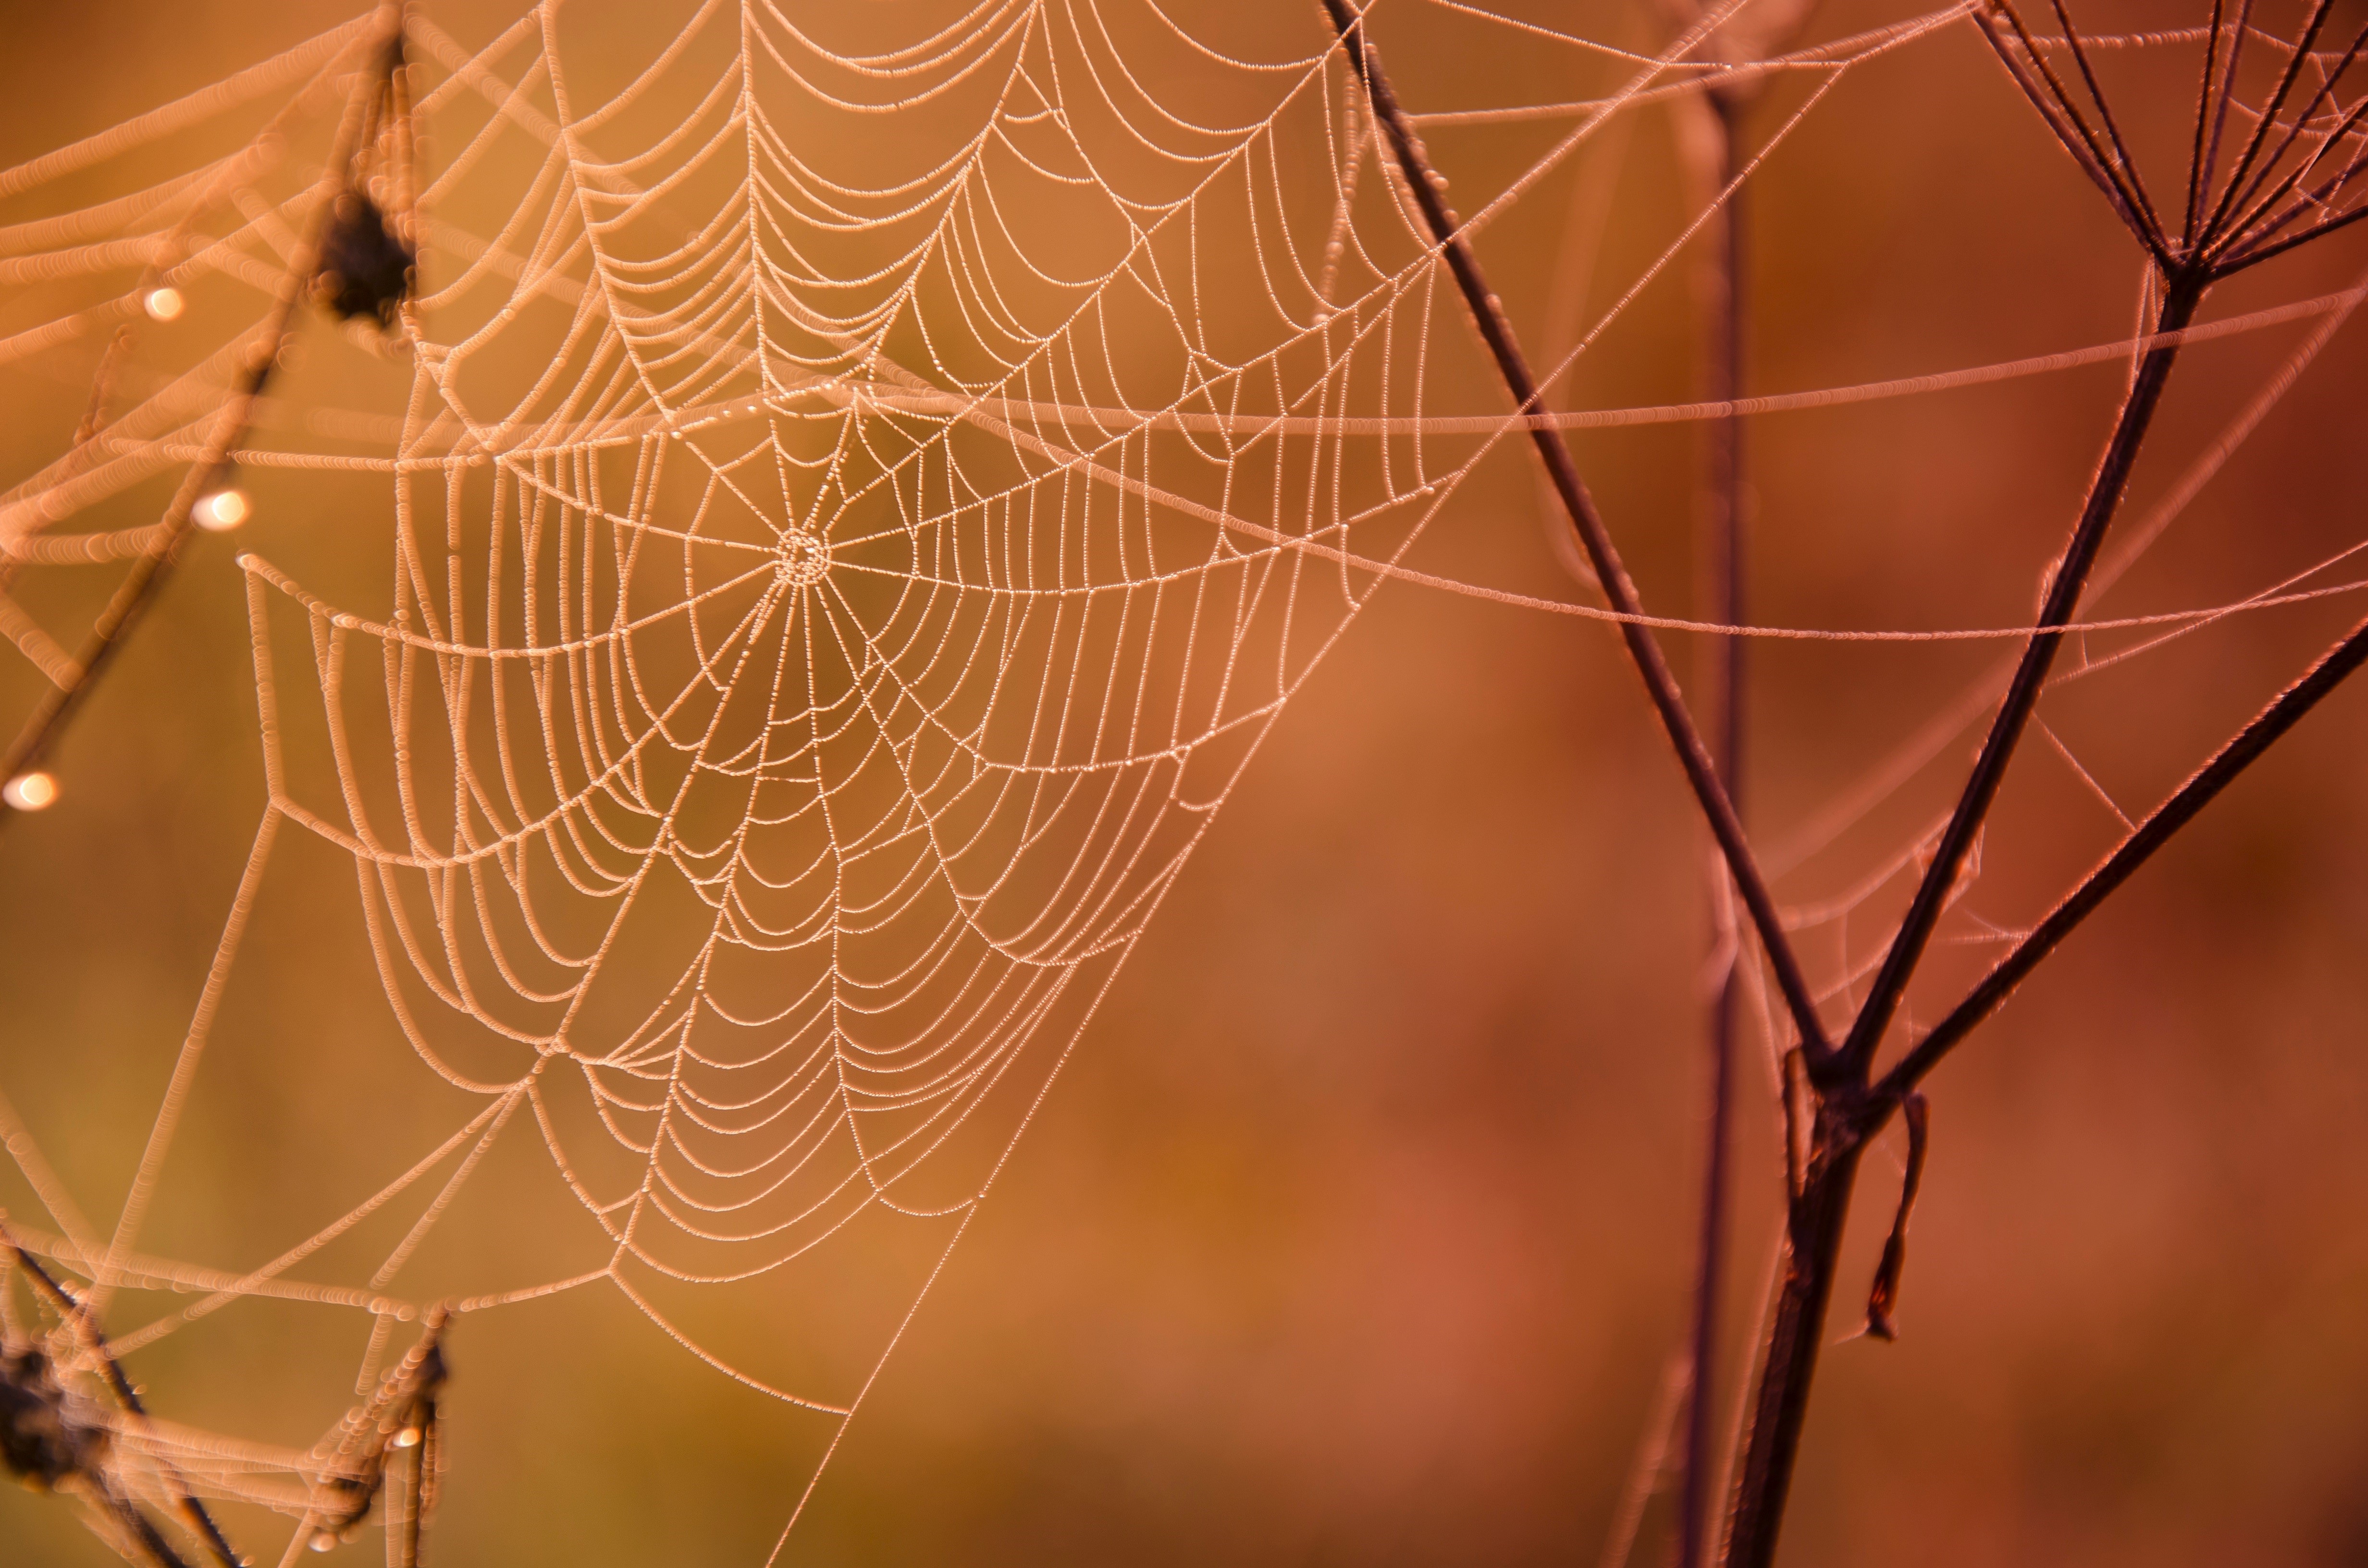
branch, dew, sunrise, leaf, web, orange, macro, autumn, fauna, material, invertebrate, spider web, close up, spider, twigs, symmetry, arachnid, drops, detail, moisture, macro photography, arthropod